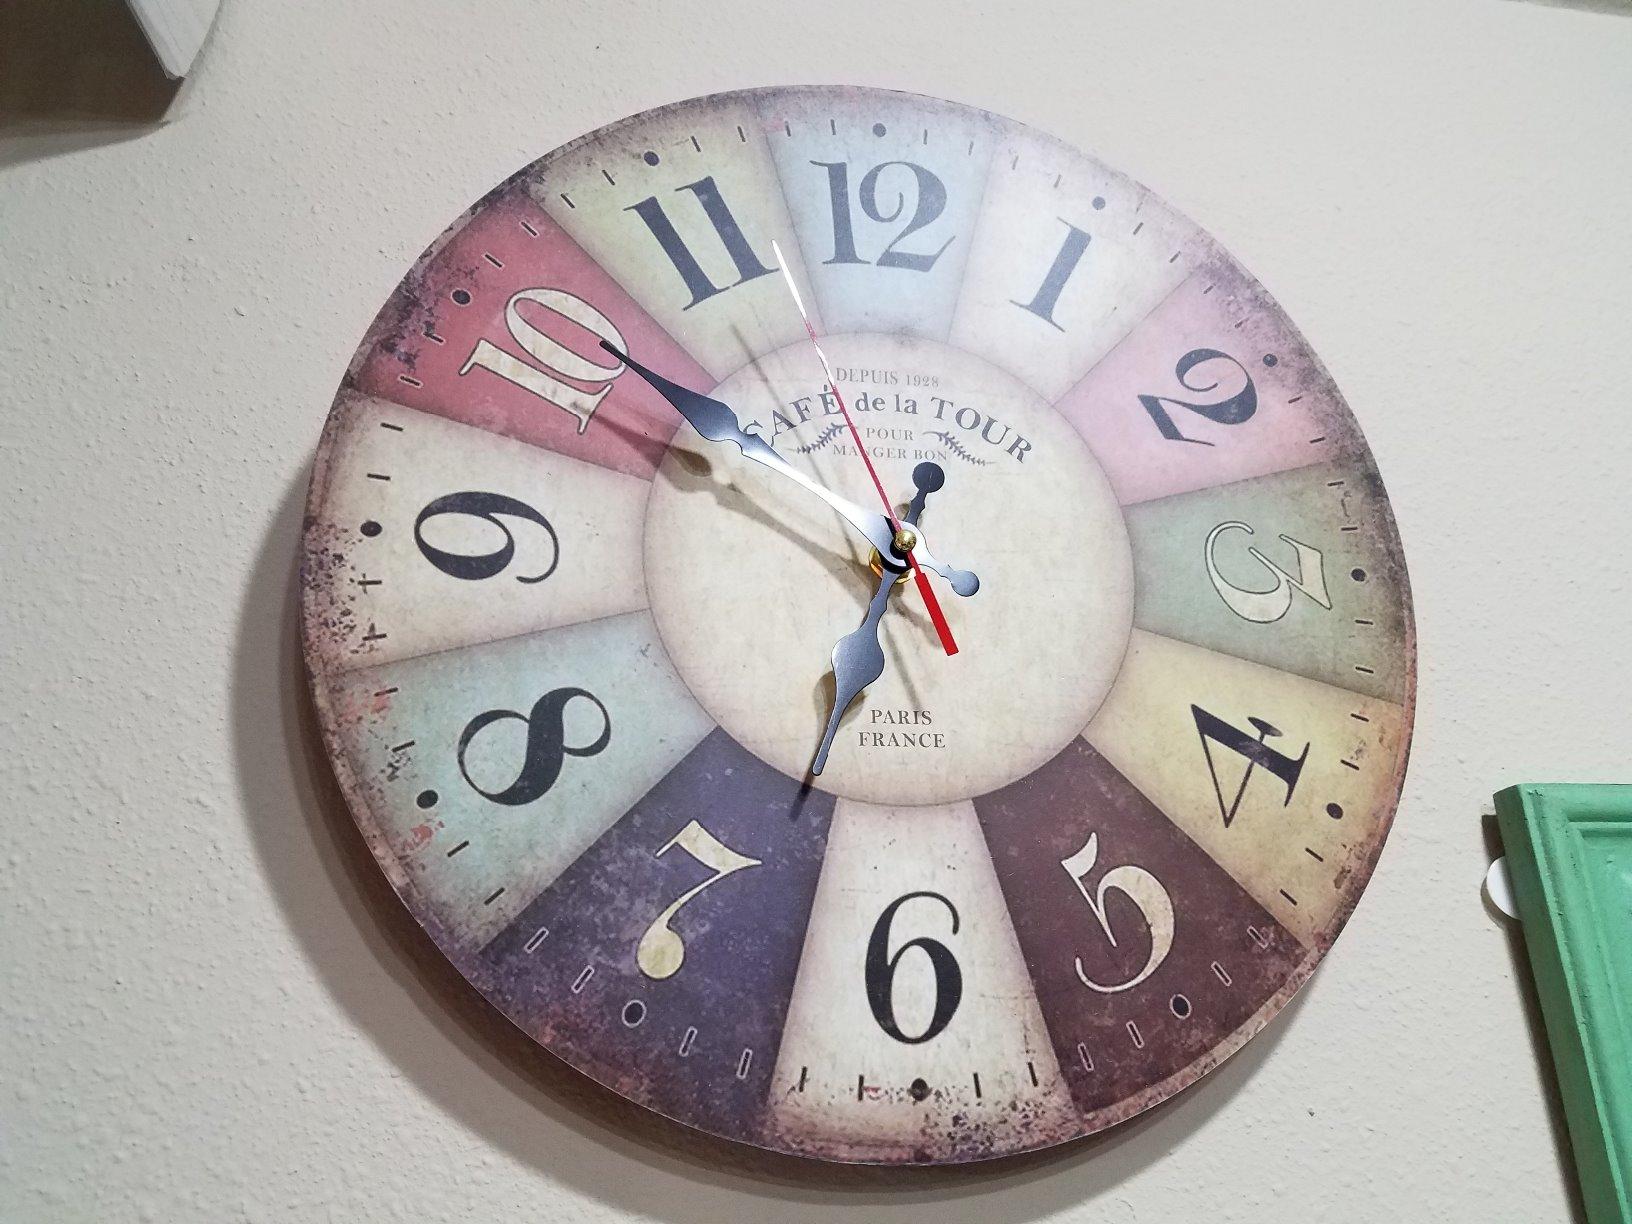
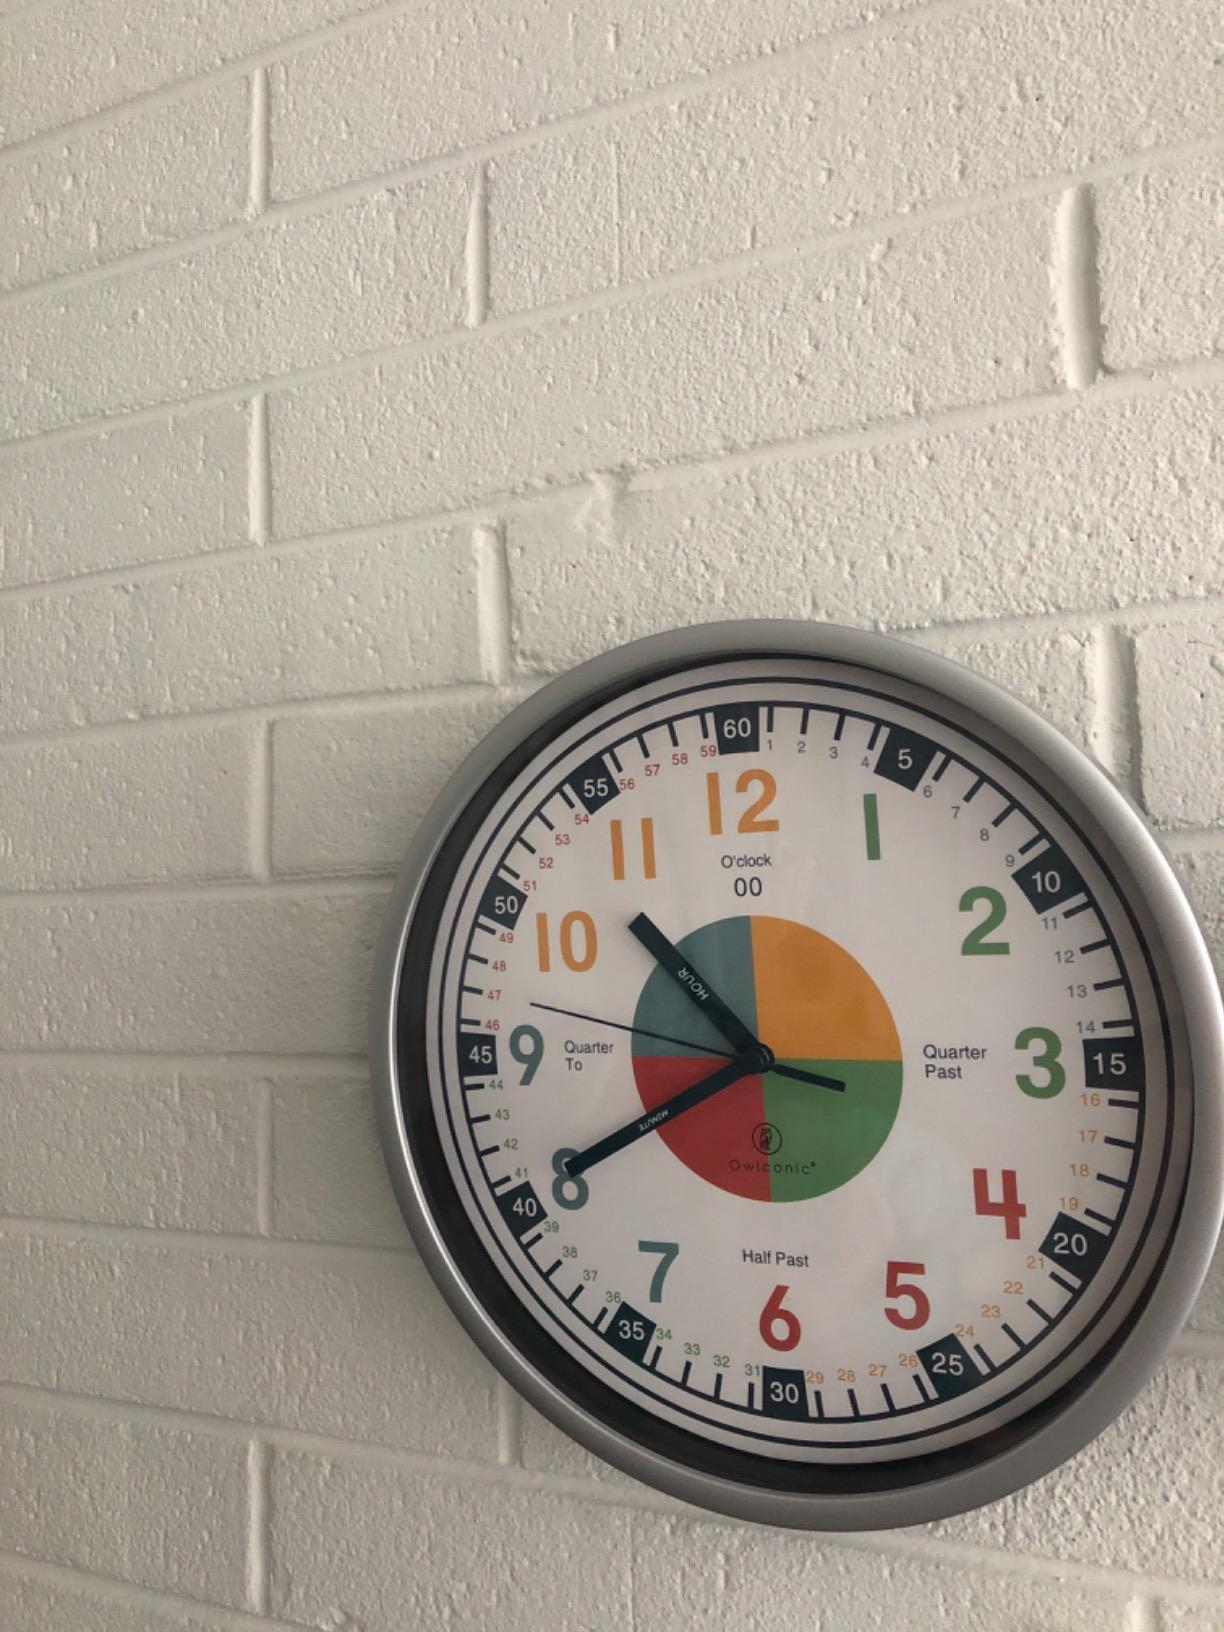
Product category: clock
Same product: no